Arthur Calwell

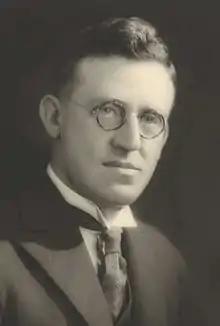
Calwell in 1940

Calwell joined the Labor Party at about the age of 18. He was elected secretary of the Melbourne branch in 1916, and from 1917 served as one of the Clerical Association's delegates to the state conference. He was elected to the state executive in the same year, and was state president of the party from 1930 to 1931 – at the time, the youngest person to have held the position. Calwell unsuccessfully sought Labor preselection for the Victorian Legislative Assembly and the Senate on a number of occasions, and was elected to the party's federal executive in 1926. He was an assistant secretary to state MP Tom Tunnecliffe for a period, and from 1926 served as secretary to William Maloney, the long-serving Labor member for the federal Division of Melbourne. Maloney would remain in parliament until his death at the age of 85, and Calwell made no effort to force an early retirement, despite being widely seen as the heir apparent to the seat.